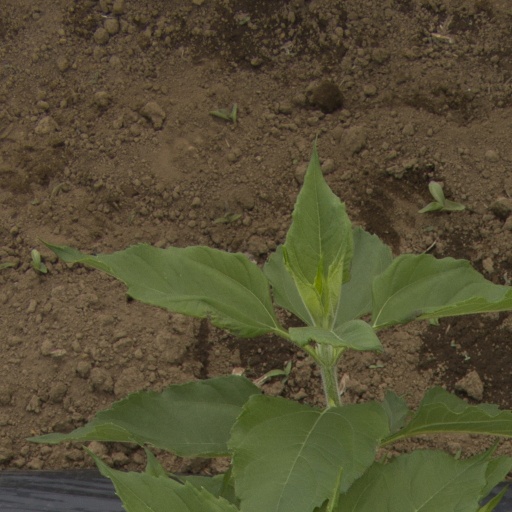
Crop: Jerusalem artichoke